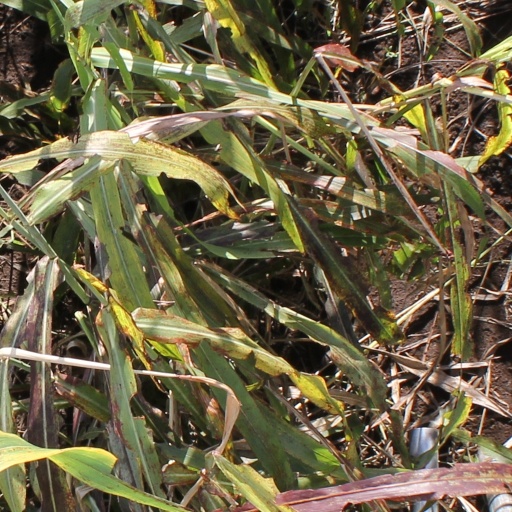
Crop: sorghum